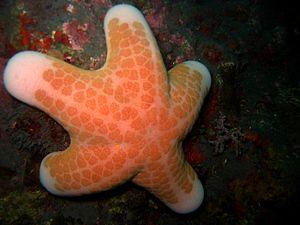
Choriaster granulatus, communément nommé Etoile-coussin granuleuse, est une espèce d'échinoderme de la famille des Oreasteridae.